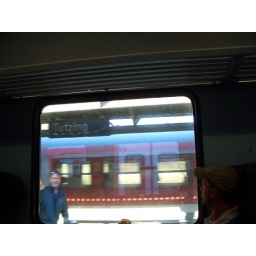
I was collecting images of train station signs, catching the look on this guy's face was just by chance.